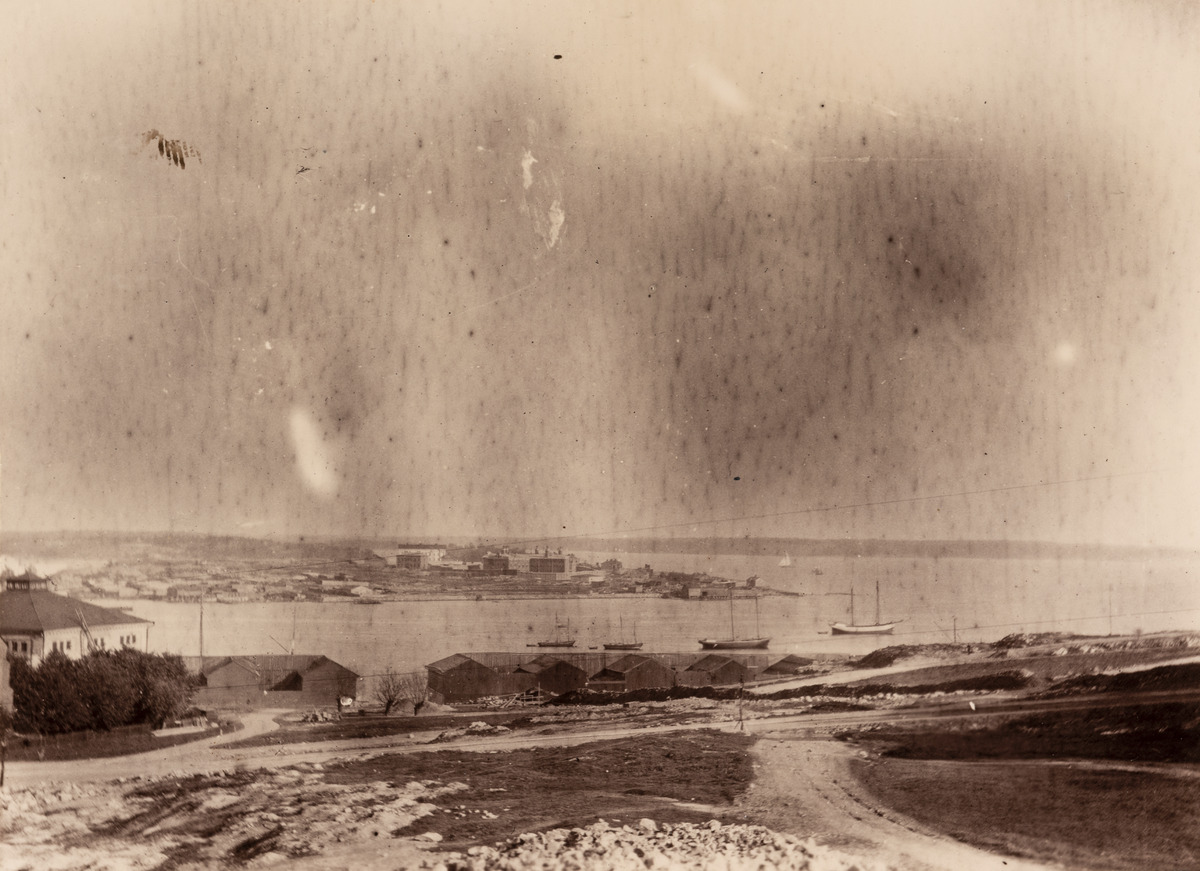
Näkymä Ulriikaporinvuorelta (=Tähtitornin vuori, Tähtitorninmäki) Katajanokan suuntaan
sisällön kuvaus: Näkymä Ulriikaporinvuorelta (=Tähtitornin vuori, Tähtitorninmäki) Katajanokan suuntaan. Etualalla Makasiinilaiturin varastorakennuksia. Vasemmalla näkyy osittain Kruununmakasiini. mustavalkoinen
Ajankohta: kuvausaika 1890 -luku
Paikka: Suomi, Uusimaa, Helsinki, Ullanlinna Helsinki, Tähtitorninmäki
Aiheet: satamat, tiet, laivat, purjelaivat, varastot puurakennukset, kadut, varastot, viljavarastot, kruununmakasiinit